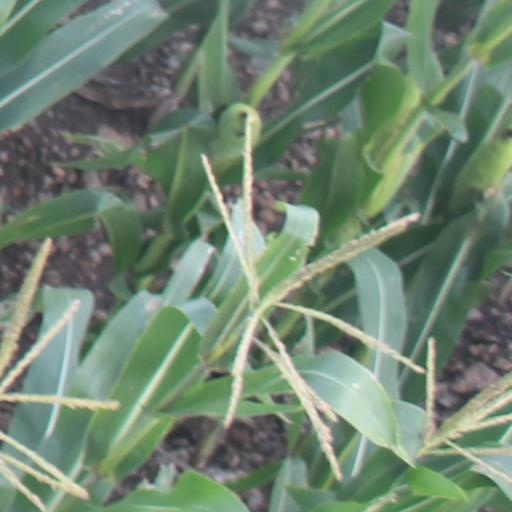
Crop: maize; corn